Garda Síochána

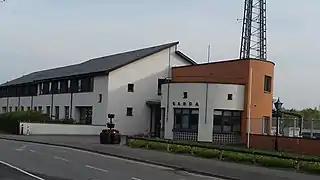
Blanchardstown Garda Station

In the words of first Commissioner, Michael Staines, TD, "the will succeed not by force of arms or numbers, but on their moral authority as servants of the people". This reflected the approach in the Dublin Metropolitan Police, which had also been unarmed, but did not extend to the CID detective branch, who were armed from the outset. According to Tom Garvin such a decision gave the new force a cultural ace: "the taboo on killing unarmed men and women who could not reasonably be seen as spies and informers".